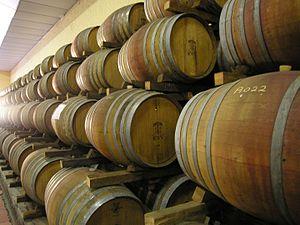
Cave de vieillissement de la Koöperatieve Wijnbouwers Vereniging